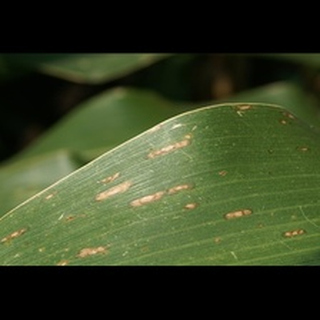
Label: corn_gray_leaf_spot